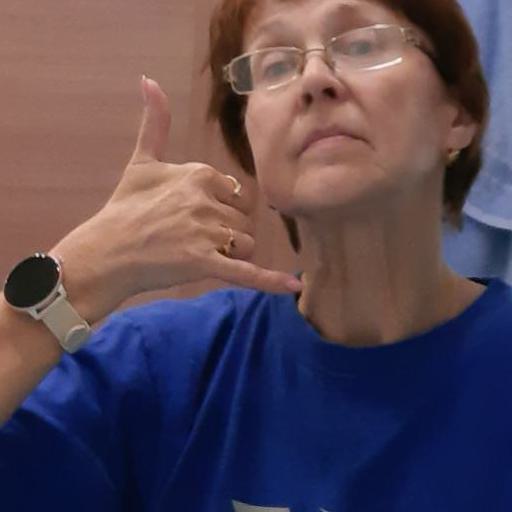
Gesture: call